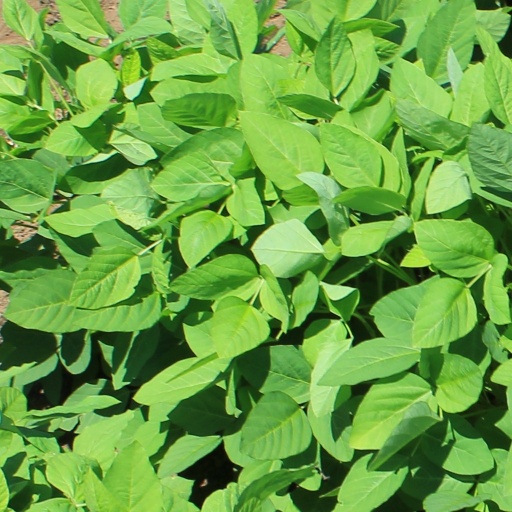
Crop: soybean